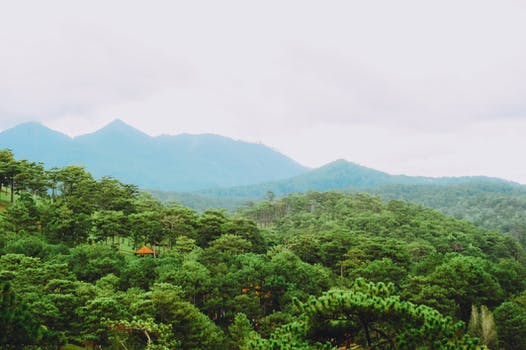
Label: No Watermark